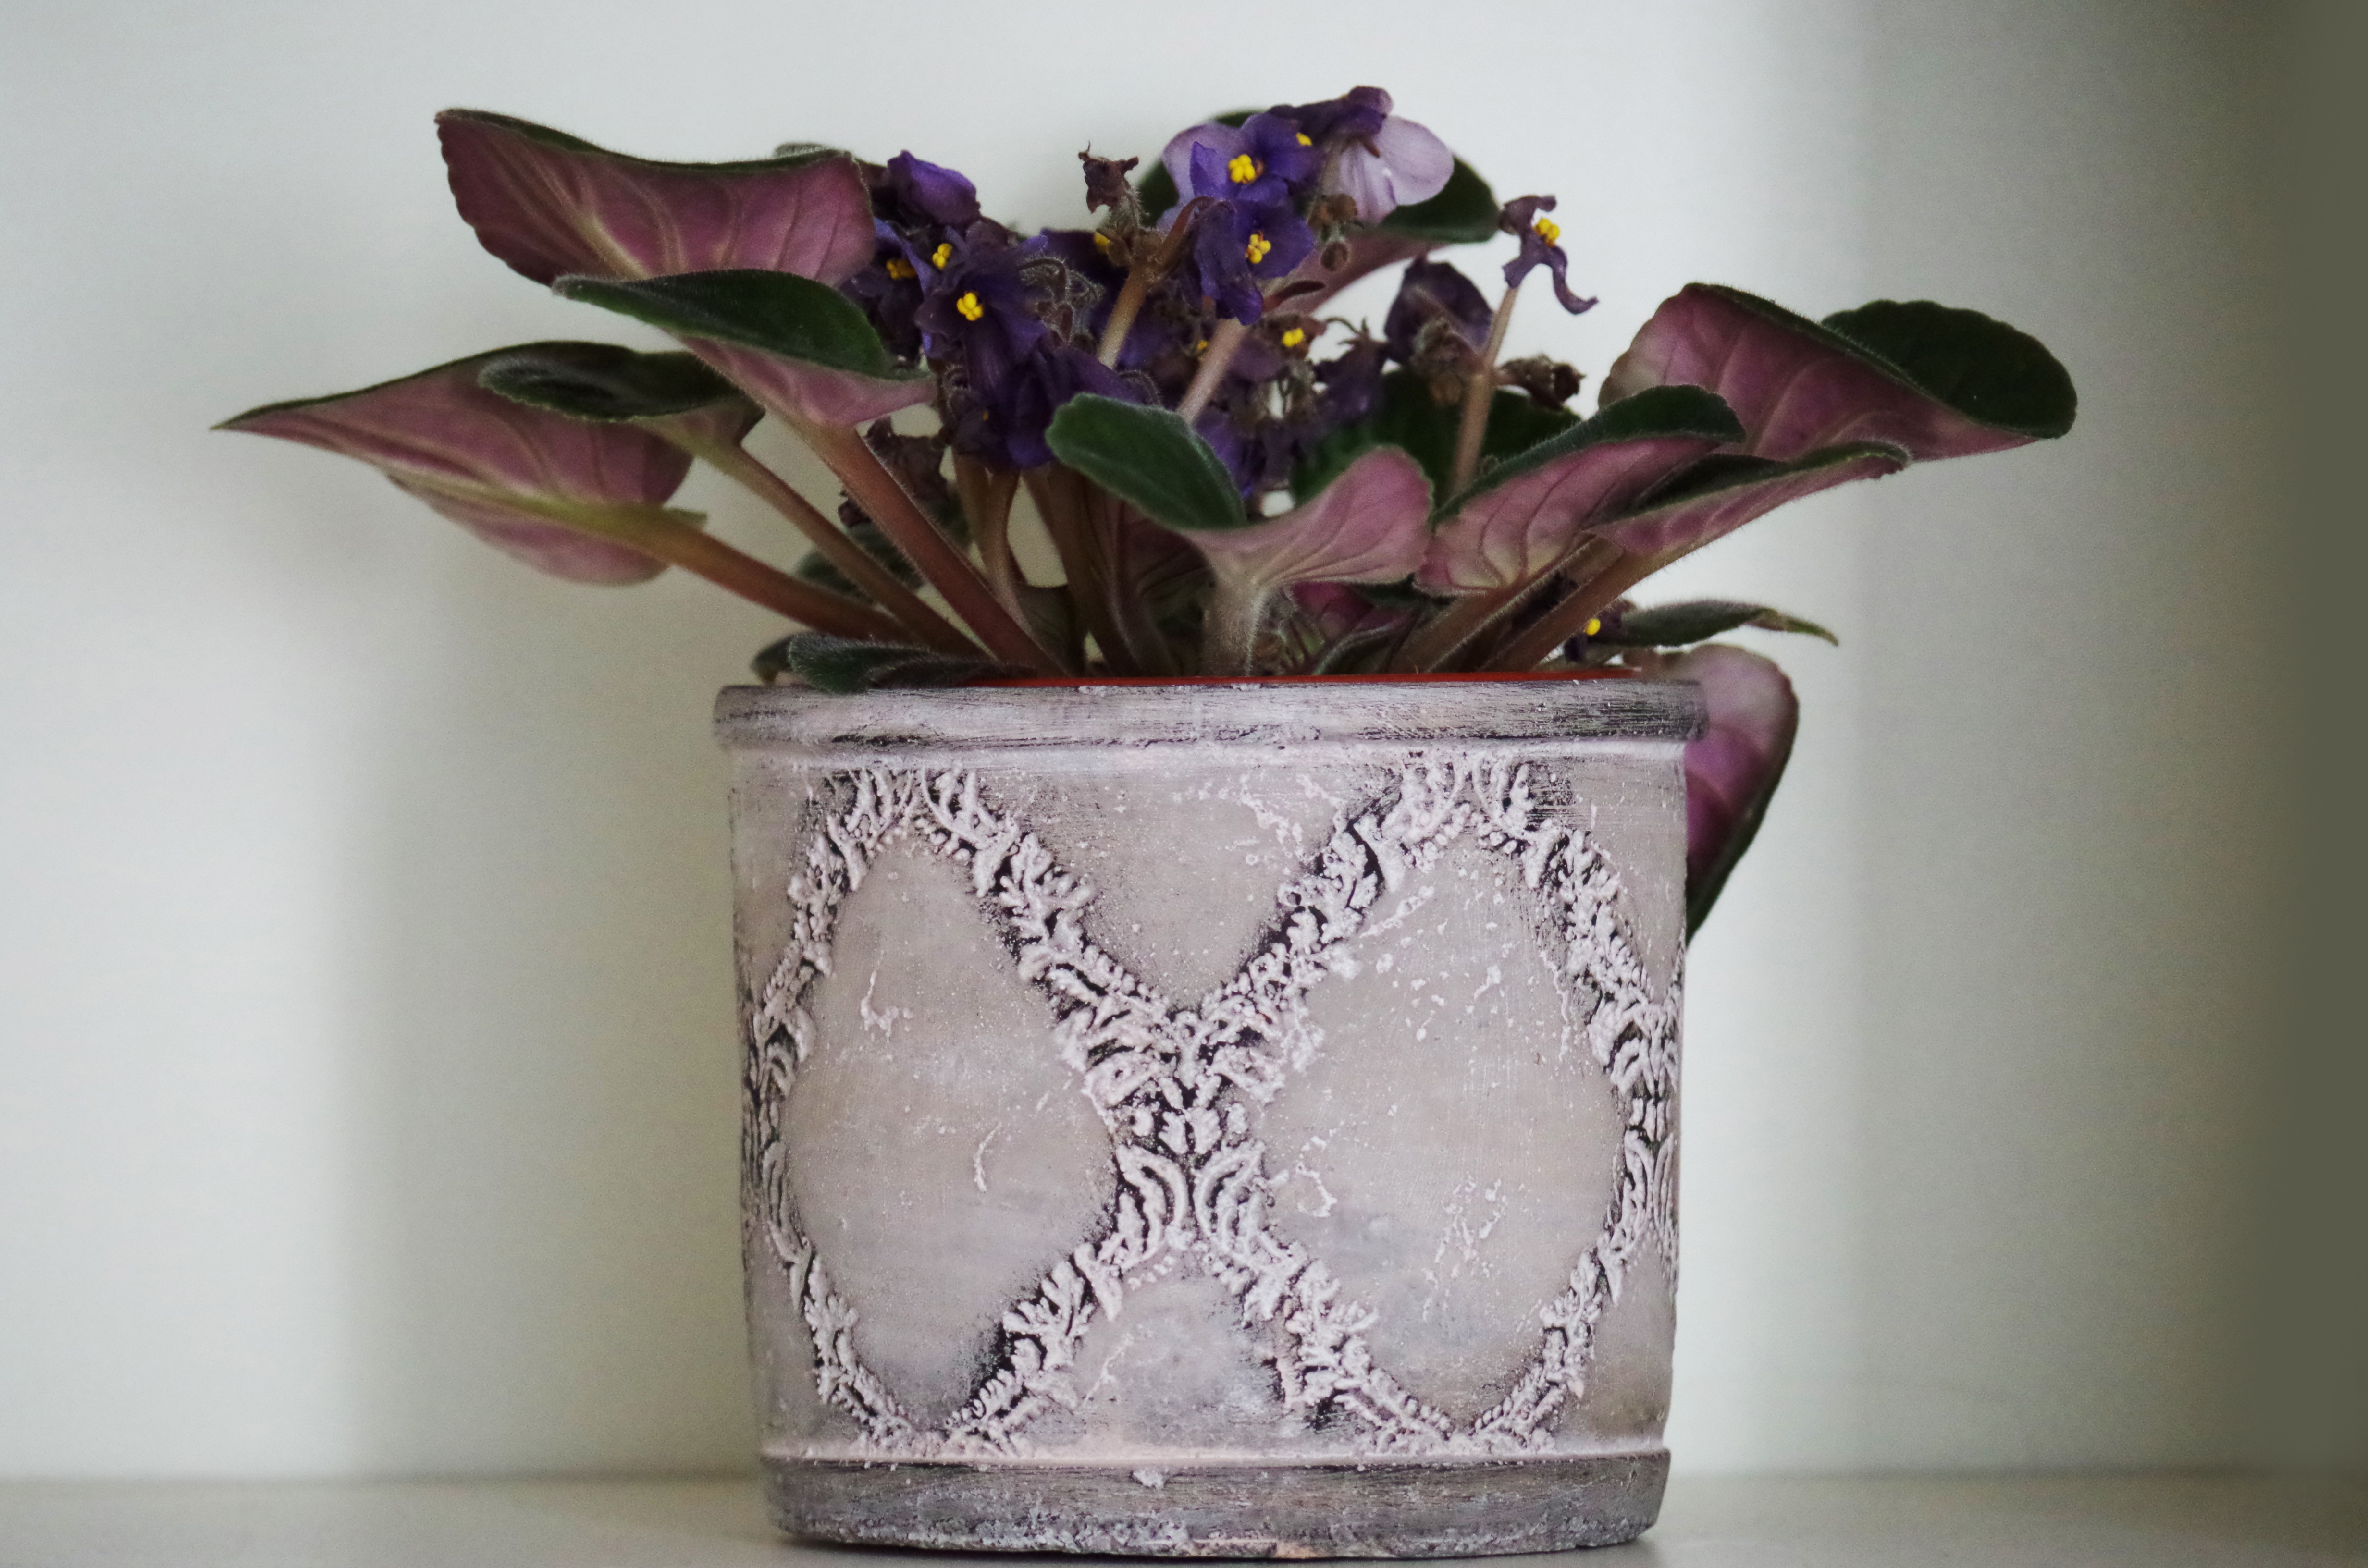
flower, glass, vase, room, lighting, flower pot, violet, flowerpot, floristry, floral design, centrepiece, flower arranging